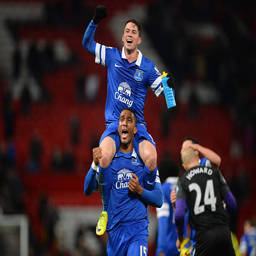
soccer player celebrates with football player at the end of the match .